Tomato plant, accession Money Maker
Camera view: bottom (45 deg); turntable rotation: 240 degrees
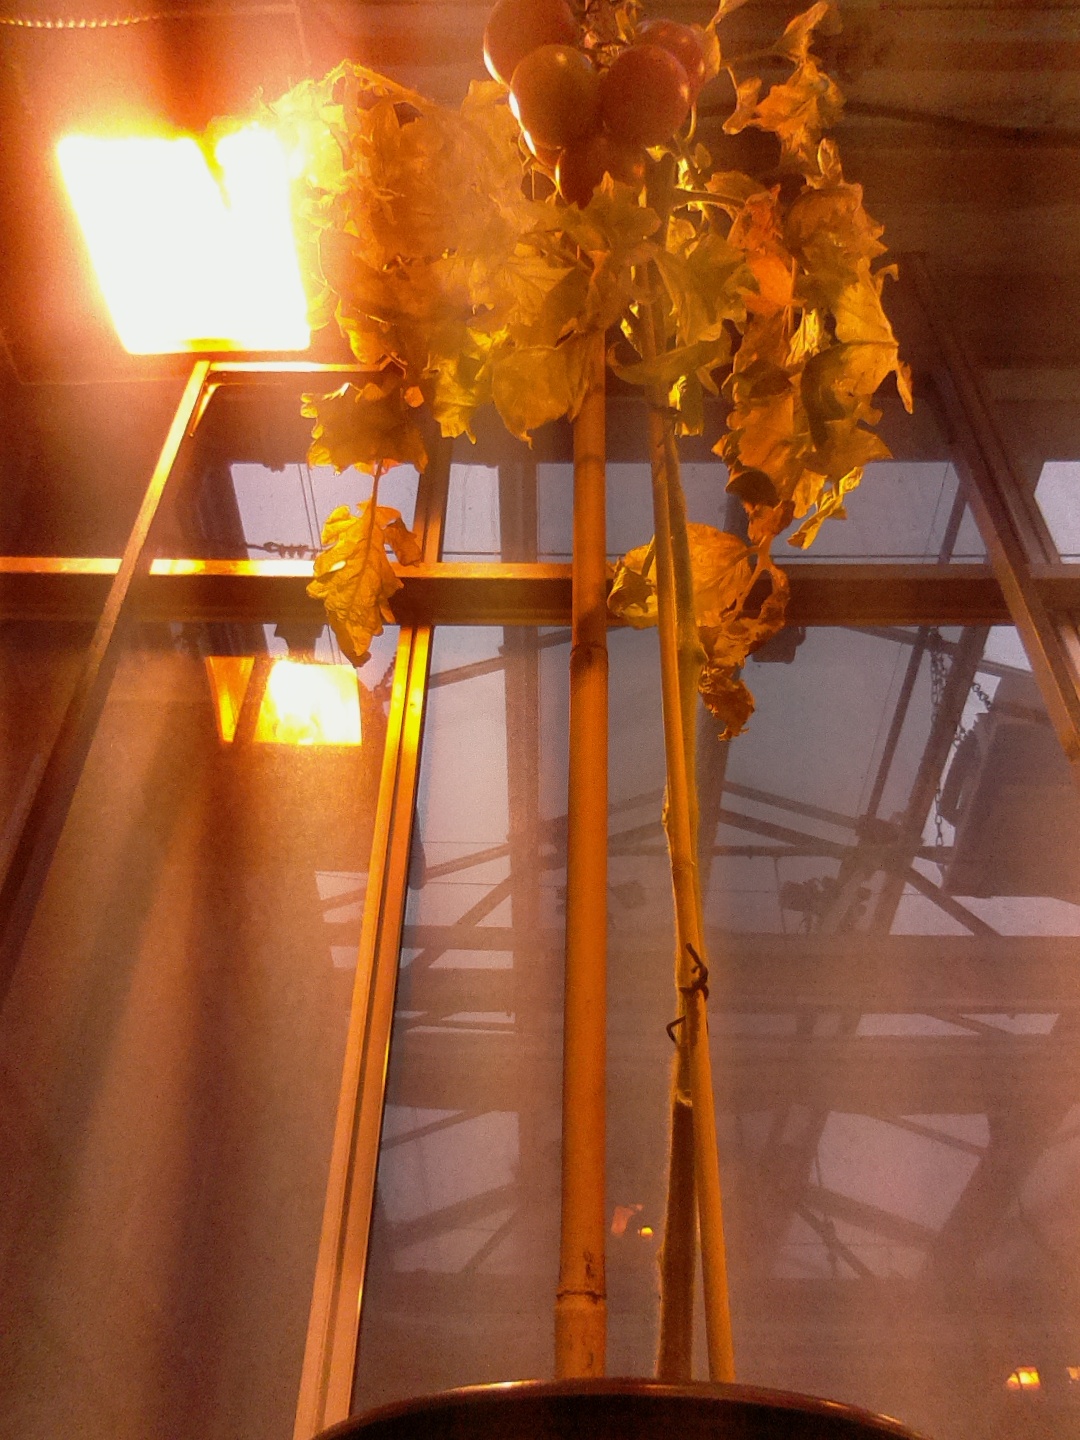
BBCH growth stage 86: 60%-70% of fruits show typical fully ripe color